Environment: real
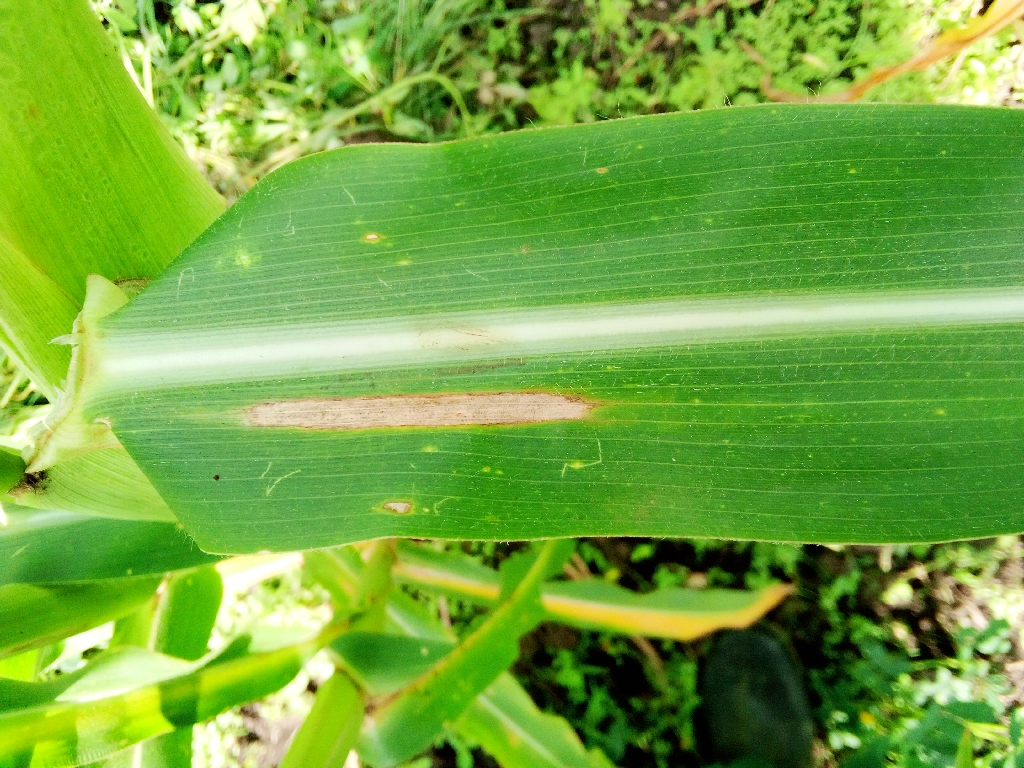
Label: northern_corn_leaf_blight